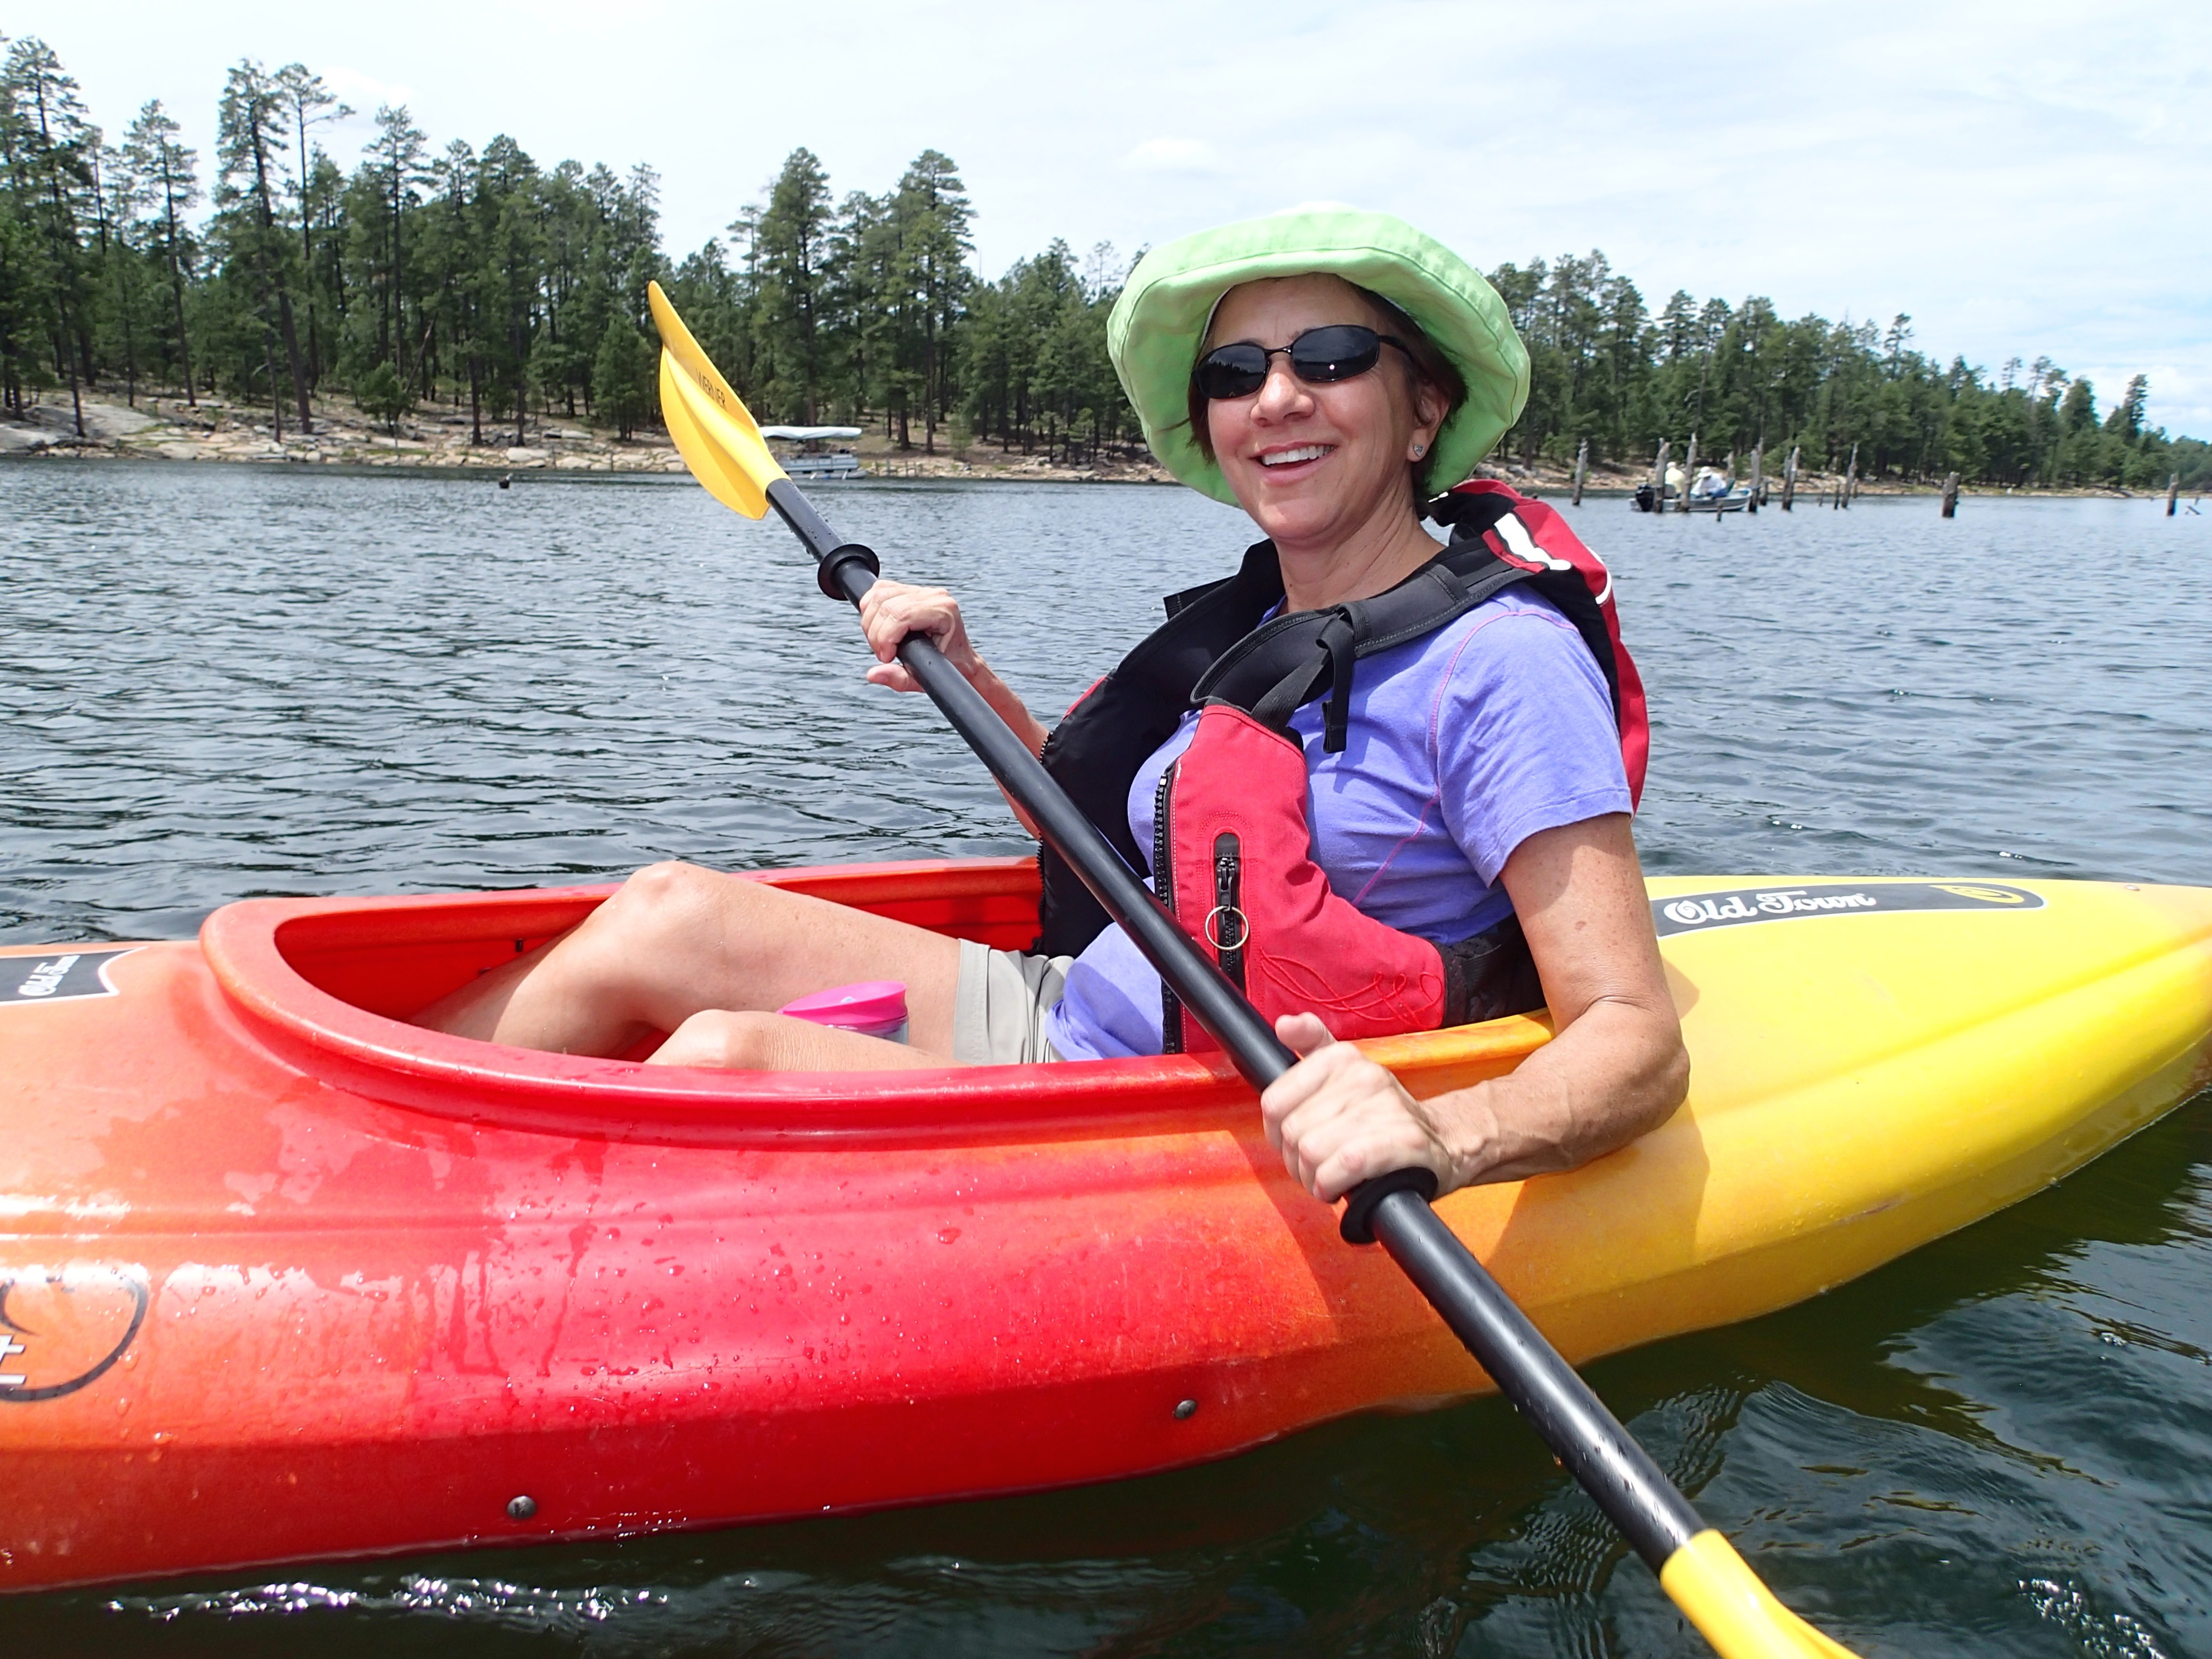
boat, canoe, oar, paddle, vehicle, kayak, sports equipment, boating, kayaking, watercraft, canoeing, sea kayak, watercraft rowing, boats and boating equipment and supplies